Luis Rodríguez (volleyball)

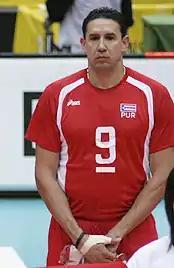
Rodríguez in 2006

Luis Rodríguez (Feñito) (born July 13, 1969) is a volleyball player from Puerto Rico, who was a member of the Men's National Team that ended up in sixth place at the 2007 FIVB Men's World Cup in Japan. In the same year the middle-blocker claimed the silver medal at the NORCECA Championship in Anaheim.